Tropeognathus

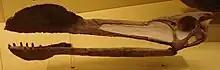
Restored fossil skull of "Tropeognathus"; note the prominent, keel-like snout-crests.

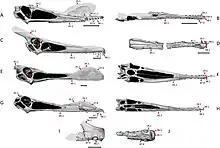
Skull comparison of different anhanguerians, notice "Tropeognathus" (E and F) with a well-developed "keeled" crest

The skull of "Tropeognathus" bore a distinctively convex, "keeled" crests on the lower end of its snout, with an opposing, smaller mass on the underside of the lower jaws. This structure was prominent, well-developed, and relatively large in "Tropeognathus" (especially in males); however, by comparison, these crests were somewhat weakly-formed as opposed to the thicker skull crests of other pterosaurs, such as "Ornithocheirus". The upper crests arose from the snout tip and extended back to the "fenestra nasoantorbitalis", the large opening in the skull side. An additional, smaller crest projected down from the lower jaws at their symphysis ("chin" area). The similar anhanguerid "Anhanguera" possessed jaws that were tapered in width, but expanded into a broad, spoon-shaped rosette at the tip, which differed from "Tropeognathus" for having a narrower appearance. The jaws can be distinguished from its relatives by a few differences in the crest: unlike its close relatives "Coloborhynchus" and "Ornithocheirus", the crest on the upper jaw of "Tropeognathus" was more prominent and much larger, and therefore resulting in a broader skull.